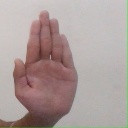
अक्षर: ध